Amen Corner (musical)

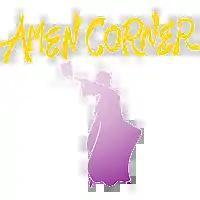

Amen Corner is a musical with a book by Philip Rose and Peter Udell, lyrics by Udell, music by Garry Sherman, orchestration by Garry Sherman & Dunn Pearson and dance arrangements by Dunn Pearson & George Butcher, based on the 1954 play of the same title by James Baldwin. The score consists of mostly gospel-inspired music.